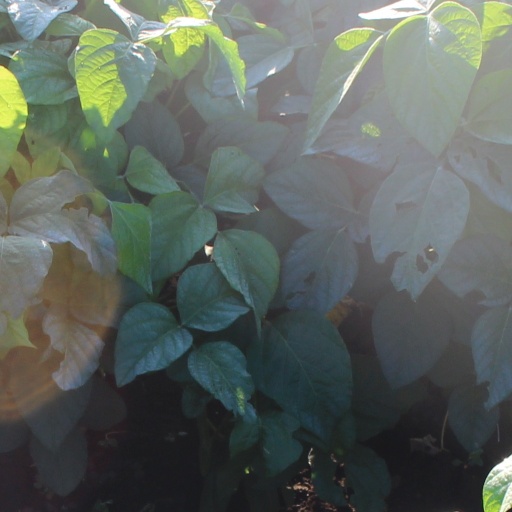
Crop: soybean